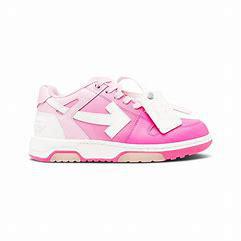
Brand: Off-White
Model: Off Out Of Office